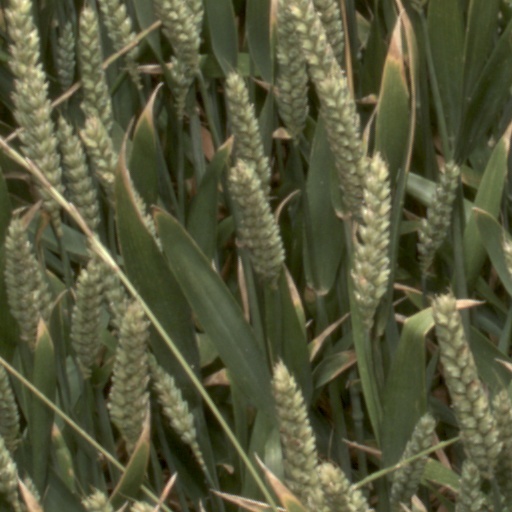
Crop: wheat